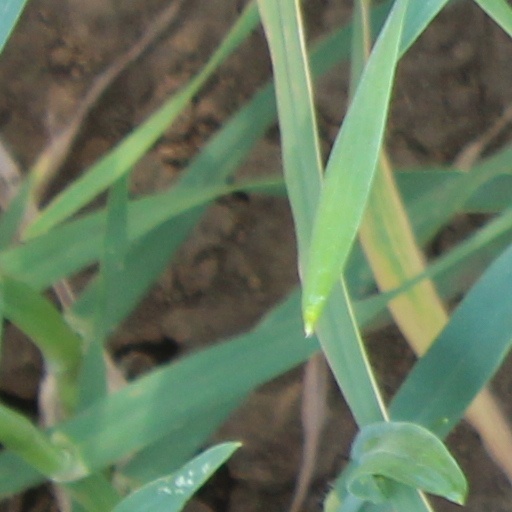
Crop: wheat